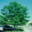
Label: oak_tree